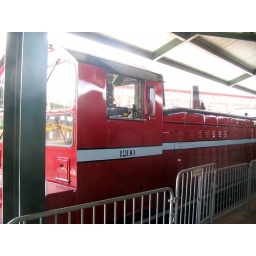
Used in conjunction with retired MARC cars for the museum's train rides.